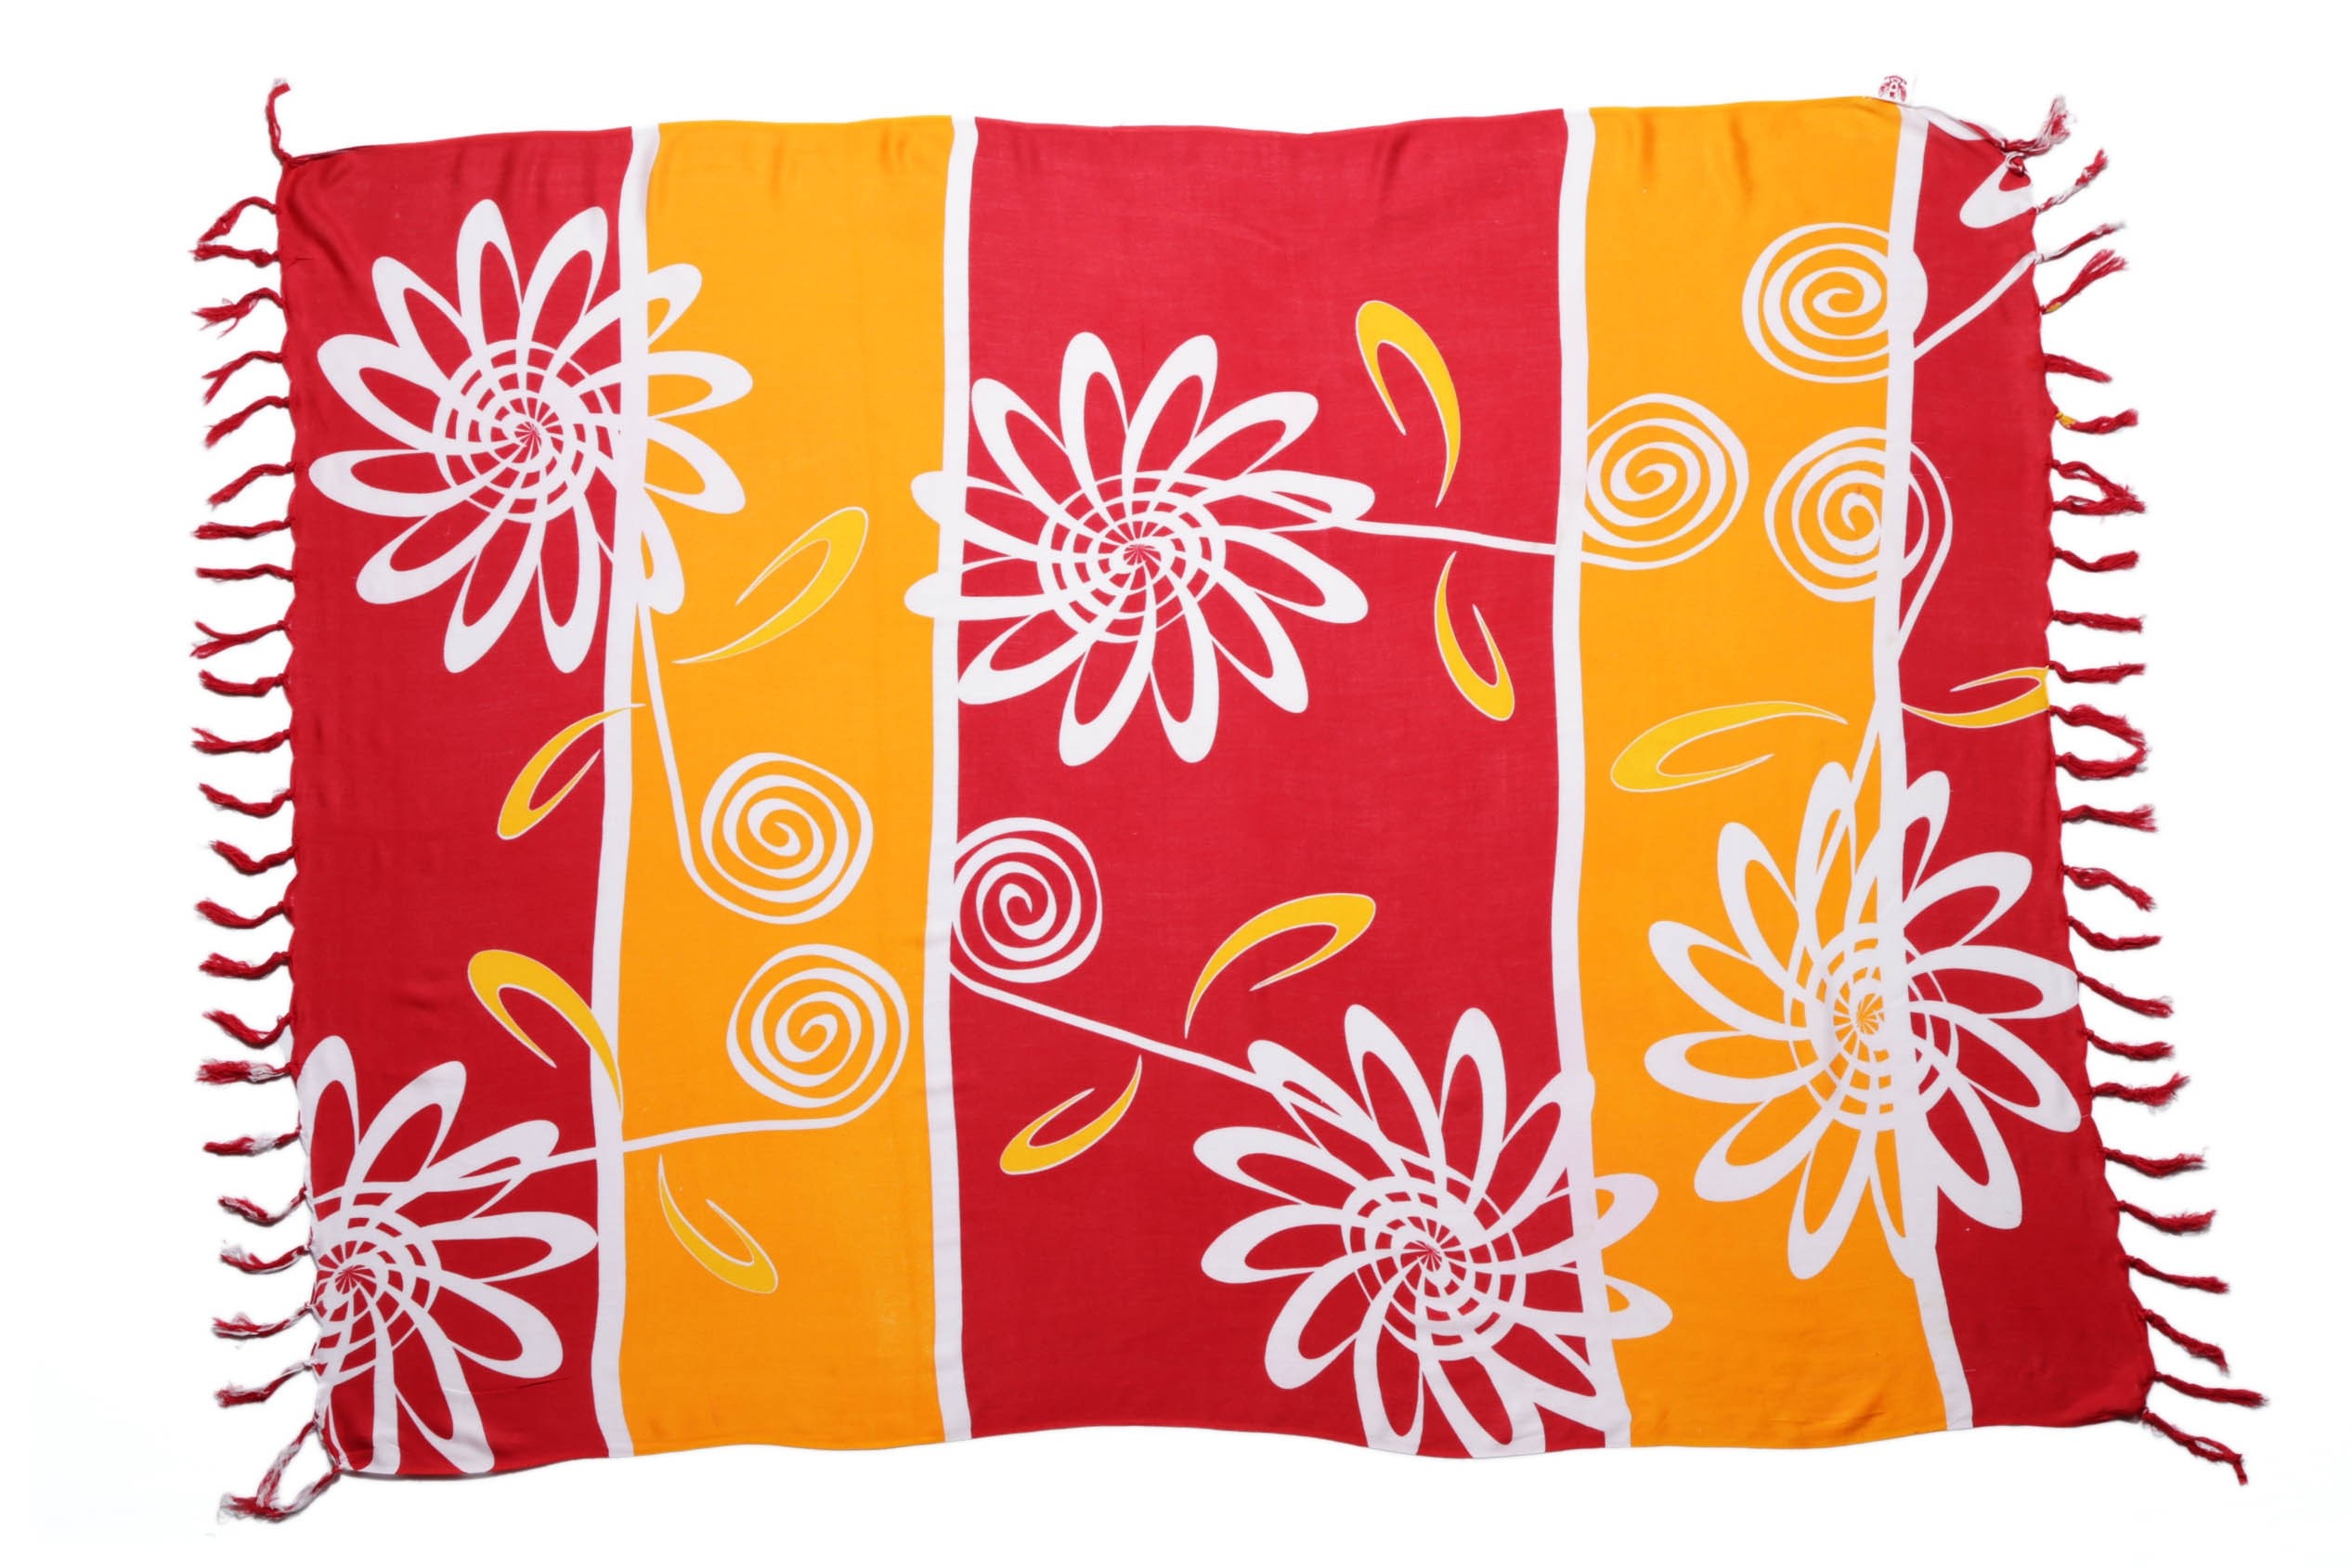
orange, pattern, furniture, pillow, scarf, font, textile, illustration, design, oxbow, default, throw pillow